History of Lithuania

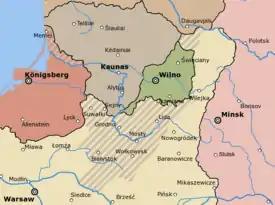
Lithuanian–Polish territorial disputes in the early 1920s, including the Republic of Central Lithuania.

The two most prominent figures in the revival movement, Jonas Basanavičius and Vincas Kudirka, both originated from affluent Lithuanian peasantry and attended the Mariampol Gymnasium (secondary school) in the Suwałki Governorate. The school was a Polish educational center, Russified after the January Uprising, with Lithuanian language classes introduced at that time.